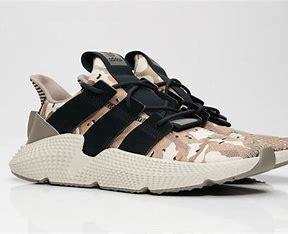
Brand: Adidas
Model: Prophere